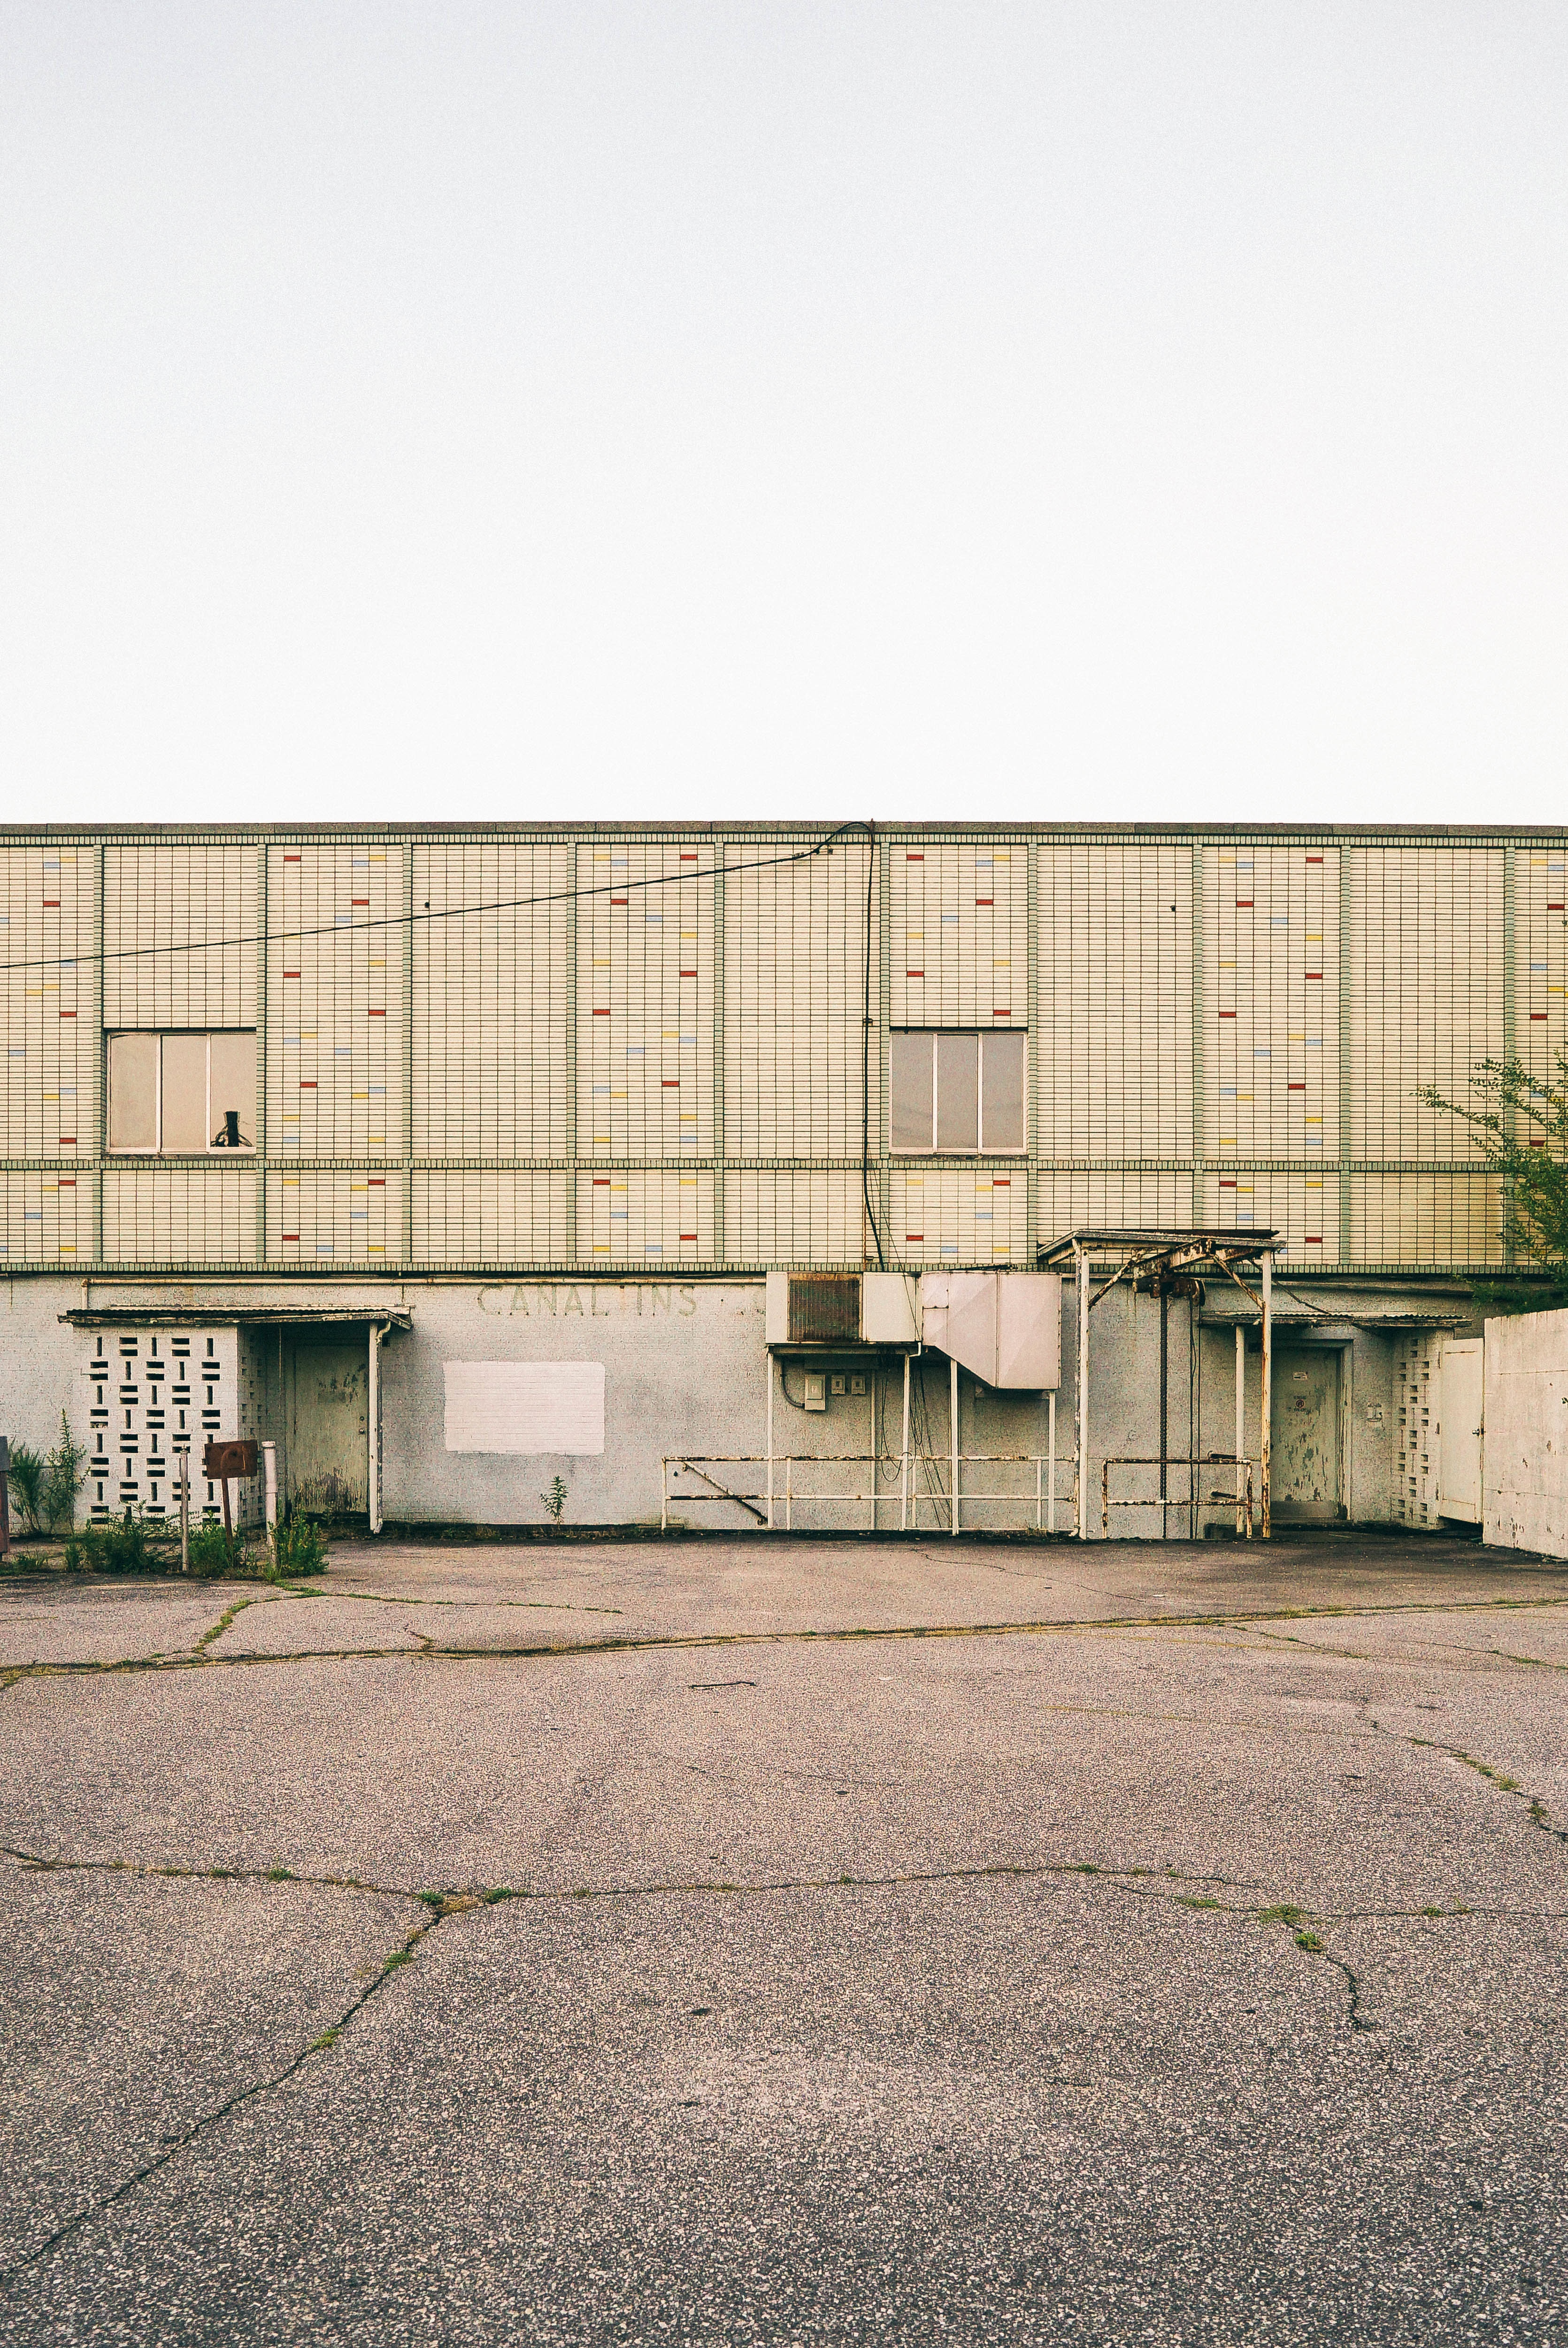
architecture, wood, house, building, transport, facade, industrial, factory, warehouse, carpark, urban area, residential area